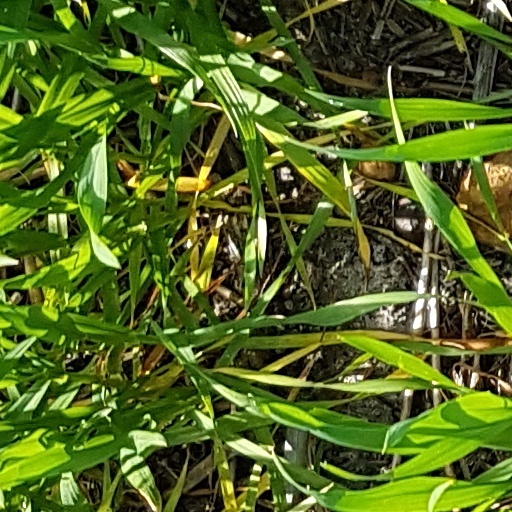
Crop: wheat